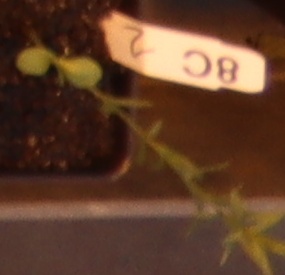
Label: Flax